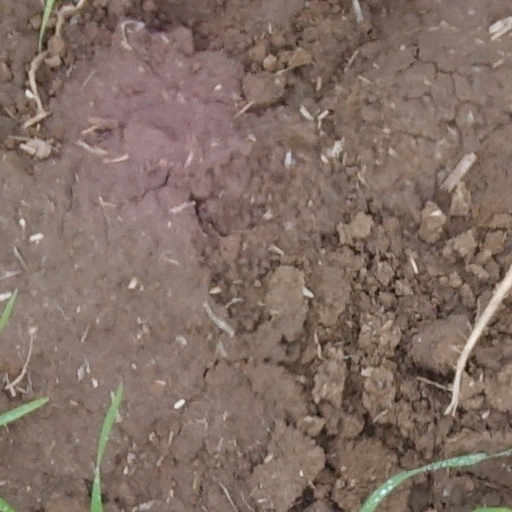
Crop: wheat